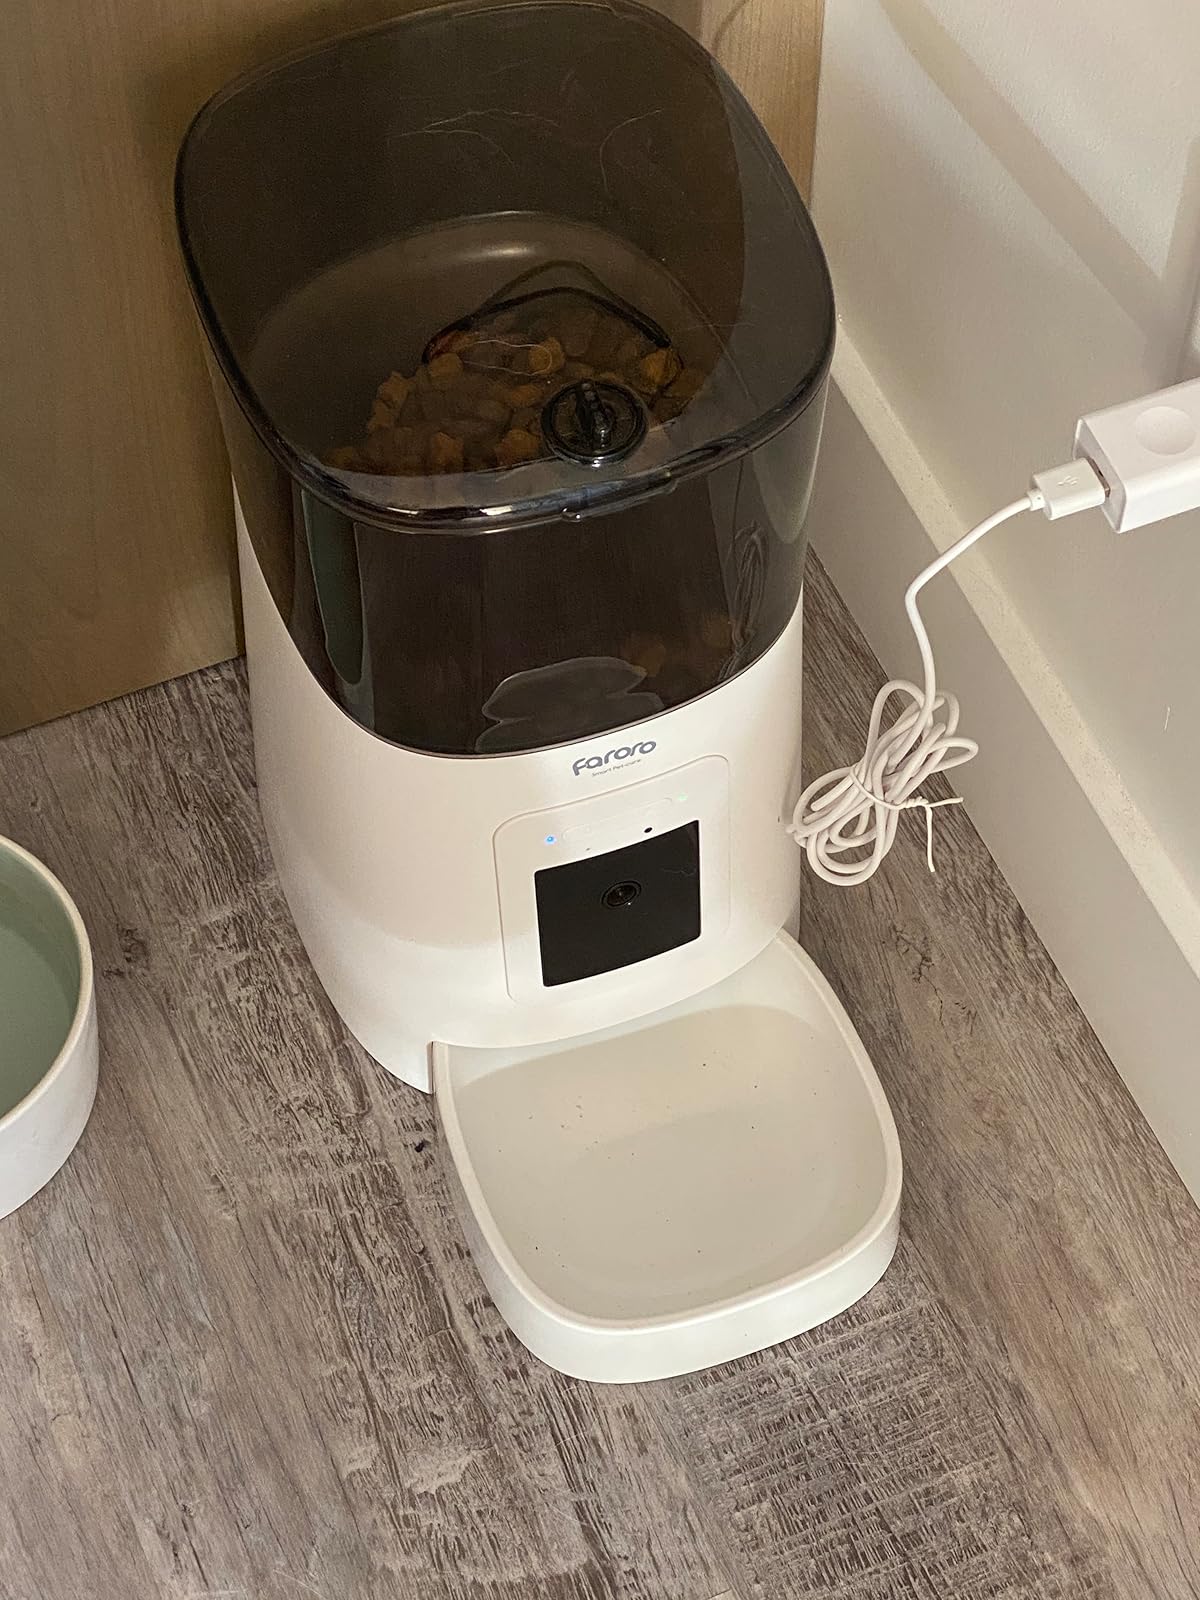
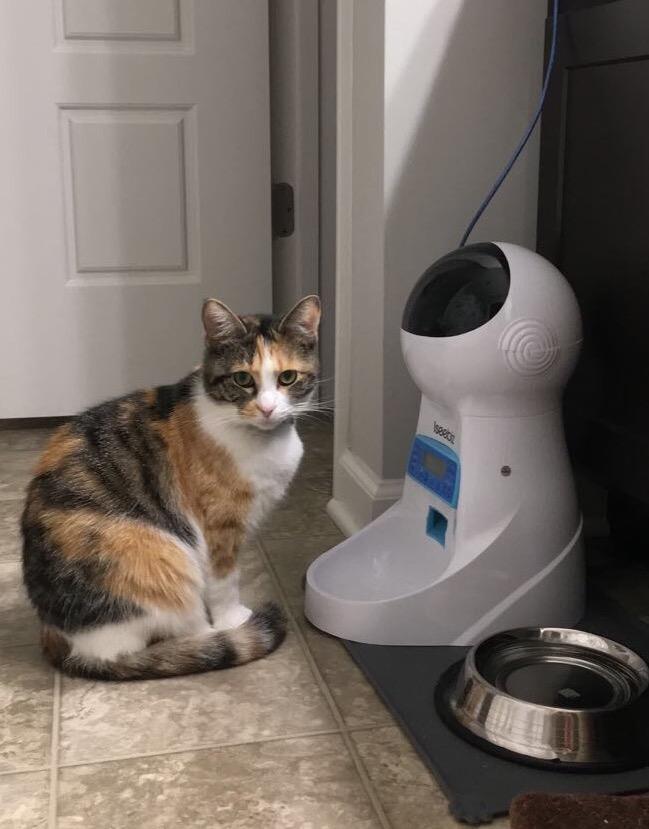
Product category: items_feeder
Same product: no